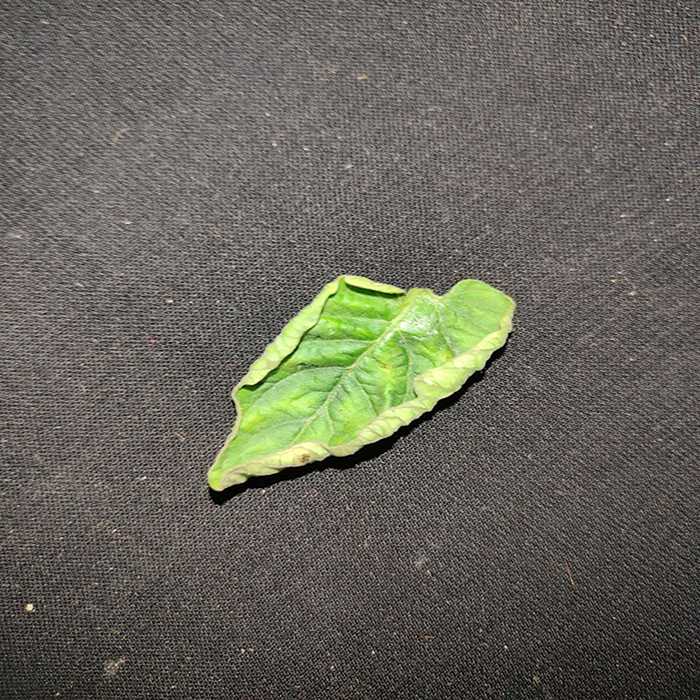
Plant: Tomato
Label: Tomato leaf curl virus